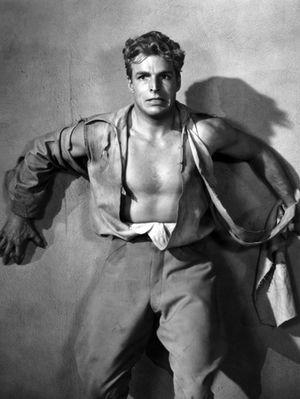
Flash Gordon est une série de films (serial) américaine, réalisée par Frederick Stephani et Ray Taylor, sorti en 1936.
Morris Kolsky, né le 25 décembre 1894 à Londres et mort le 9 février 1953 à Washington, est un directeur de la photographie américain d'origine anglaise, connu sous le pseudonyme de Richard Fryer.
La bande dessinée aux États-Unis apparaît en 1842 mais il faut attendre le développement de la presse écrite pour que celle-ci se développe. En effet, les éditeurs de journaux proposent dans les dernières pages des quotidiens des comic strips qui servent entre autres à fidéliser le lecteur.